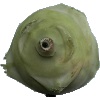
Label: kohlrabi